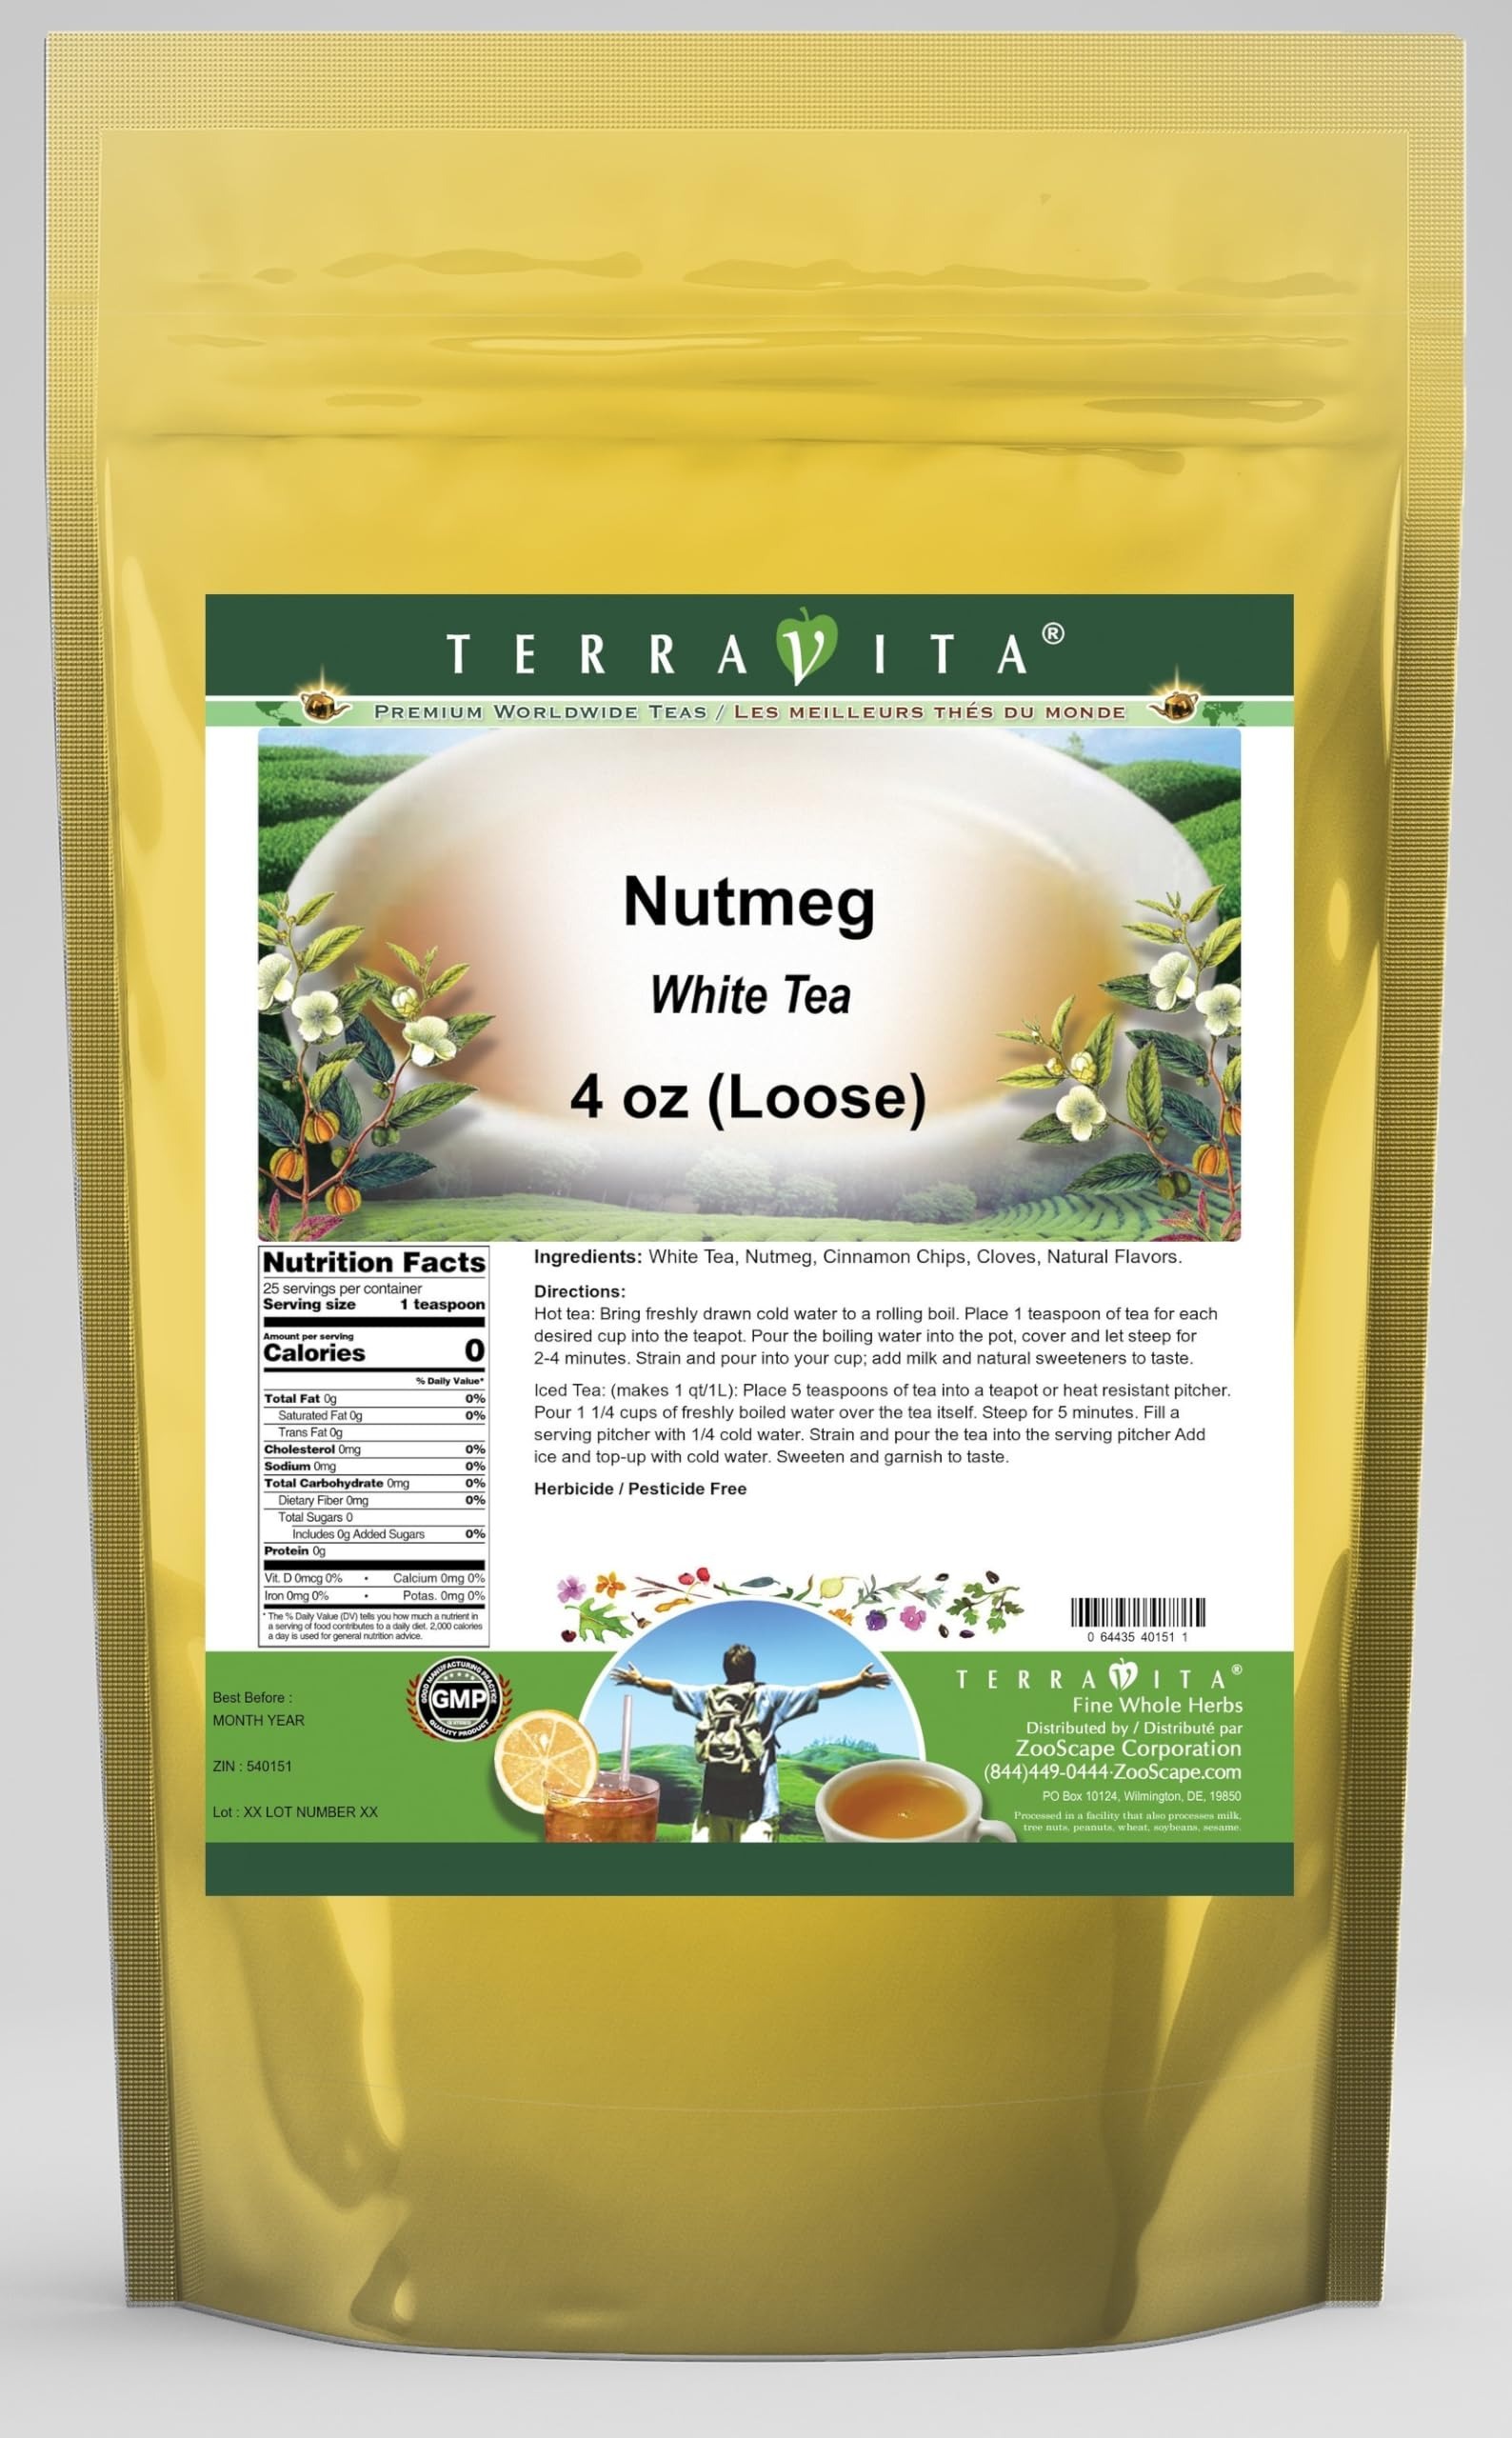
Item Name: Nutmeg White Tea (Loose) (4 oz, ZIN: 540151)
Bullet Point 1: Our Nutmeg White Tea is a mouth-watering flavored White tea with Nutmeg, Cinnamon Chips and Cloves that you can enjoy all year round! The aroma and Nutmeg flavor is a delight! - Ingredients: White tea, Nutmeg, Cinnamon Chips, Cloves and Natural Nutmeg Flavor.
Bullet Point 2: No fillers.
Bullet Point 3: Manufacturer: TerraVita
Bullet Point 4: Size: 4 oz
Bullet Point 5: Loose Leaf White Tea - Packed in a convenient upright pouch!
Product Description: Our Nutmeg White Tea is a mouth-watering flavored White tea with Nutmeg, Cinnamon Chips and Cloves that you can enjoy all year round! The aroma and Nutmeg flavor is a delight! - Ingredients: White tea, Nutmeg, Cinnamon Chips, Cloves and Natural Nutmeg Flavor. - Hot tea brewing method: Bring freshly drawn cold water to a rolling boil. Place 1 teaspoon of tea for each desired cup into the teapot. Pour the boiling water into the pot, cover and let steep for 2-4 minutes. Strain and pour into your cup; add milk and natural sweeteners to taste. - Iced tea brewing method: (to make 1 liter/quart): Place 5 teaspoons of tea into a teapot or heat resistant pitcher. Pour 1 1/4 cups of freshly boiled water over the tea itself. Steep for 5 minutes. Fill a serving pitcher with 1/4 cold water. Strain and pour the tea into the serving pitcher Add ice and top-up with cold water. Sweeten and garnish to taste. - TerraVita is an exclusive line of premium-quality, natural source products that use only the finest, purest and most potent ingredients found around the world. TerraVita is hallmarked by the highest possible standards of purity, potency, stability and freshness. All of our products are prepared with the highest elements of quality control, from raw materials through the entire manufacturing process, up to and including the moment that the bottles or bags are sealed for freshness and shipped out to you. Our highest possible standards are certified by independent laboratories and backed by our personal guarantee. - TerraVita exists to meet and ensure your family's health and wellness without the harmful effects of chemicals and health products. We strive to make all of our products affordable and reliable and are constantly searching the market to maintain our affordability and to lo
Value: 4.0
Unit: Ounce

Price: 30.01